Norddeutsche Landesbank

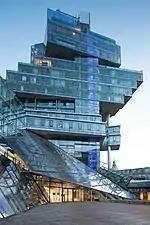
NORD/LB head office in Hanover designed by Behnisch Architekten

NORD/LB was established in 1765 as "Braunschweigische Staatsbank". Under the current name, the bank started its business on 1 July 1970. The main areas of specialization of NORD/LB are investment banking, agricultural and real estate banking, corporate finance, ship and aircraft financing and private banking. NORD/LB maintains branch offices in all major financial and trading centers, including London (since 1985), Singapore (since 2004) and New York City (since 1991). Today, NORD/LB is Germany's largest bank for national and international bond issues.